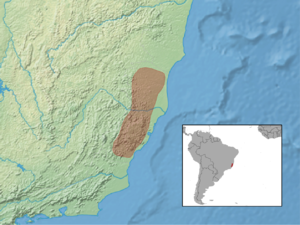
Trinomys paratus est une espèce de mammifères rongeurs de la famille des Echimyidae qui regroupe des rats épineux originaires d'Amérique latine.